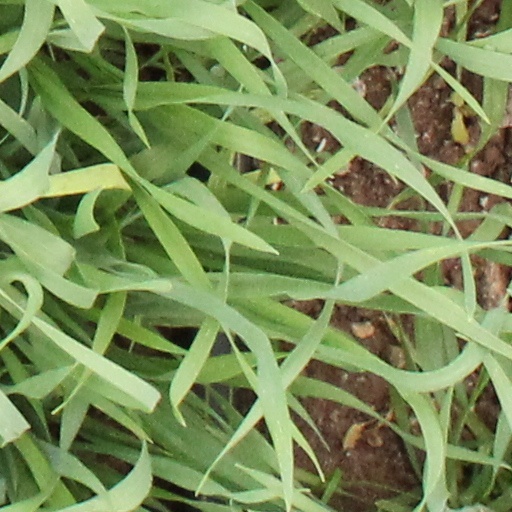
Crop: wheat